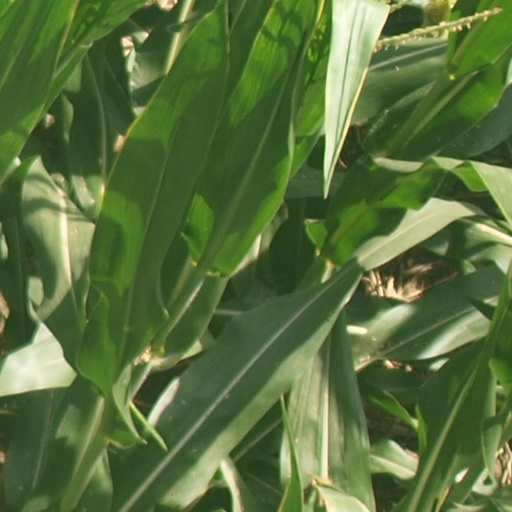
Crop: maize; corn